Northern Transcon

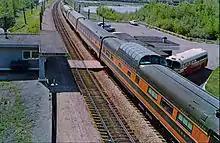
The "Empire Builder" train at Winona Junction, Wisconsin, in 1958

The Northern Transcon, a route operated by the BNSF Railway, traverses the most northerly route of any railroad in the western United States. This route was originally part of the Chicago, Burlington and Quincy Railroad, Northern Pacific Railway, Great Northern Railway and Spokane, Portland and Seattle Railway systems, merged into the Burlington Northern Railroad system in 1970.